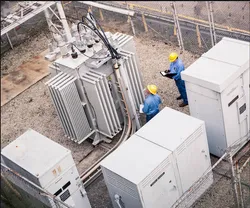
Label: Transformer_Repair_Maintenance_Services